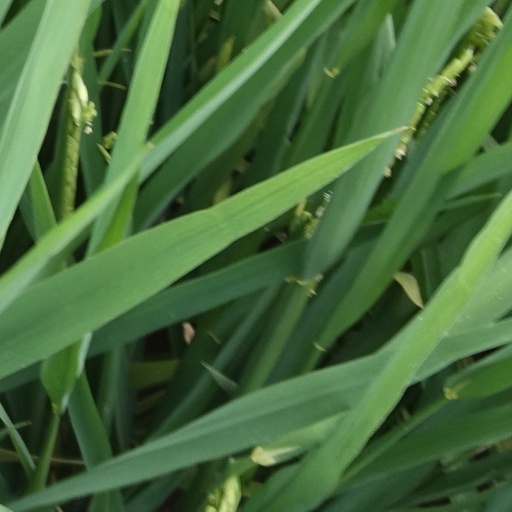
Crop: rice